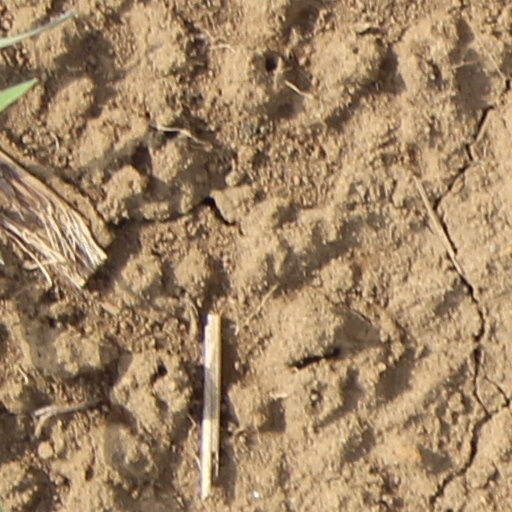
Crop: wheat